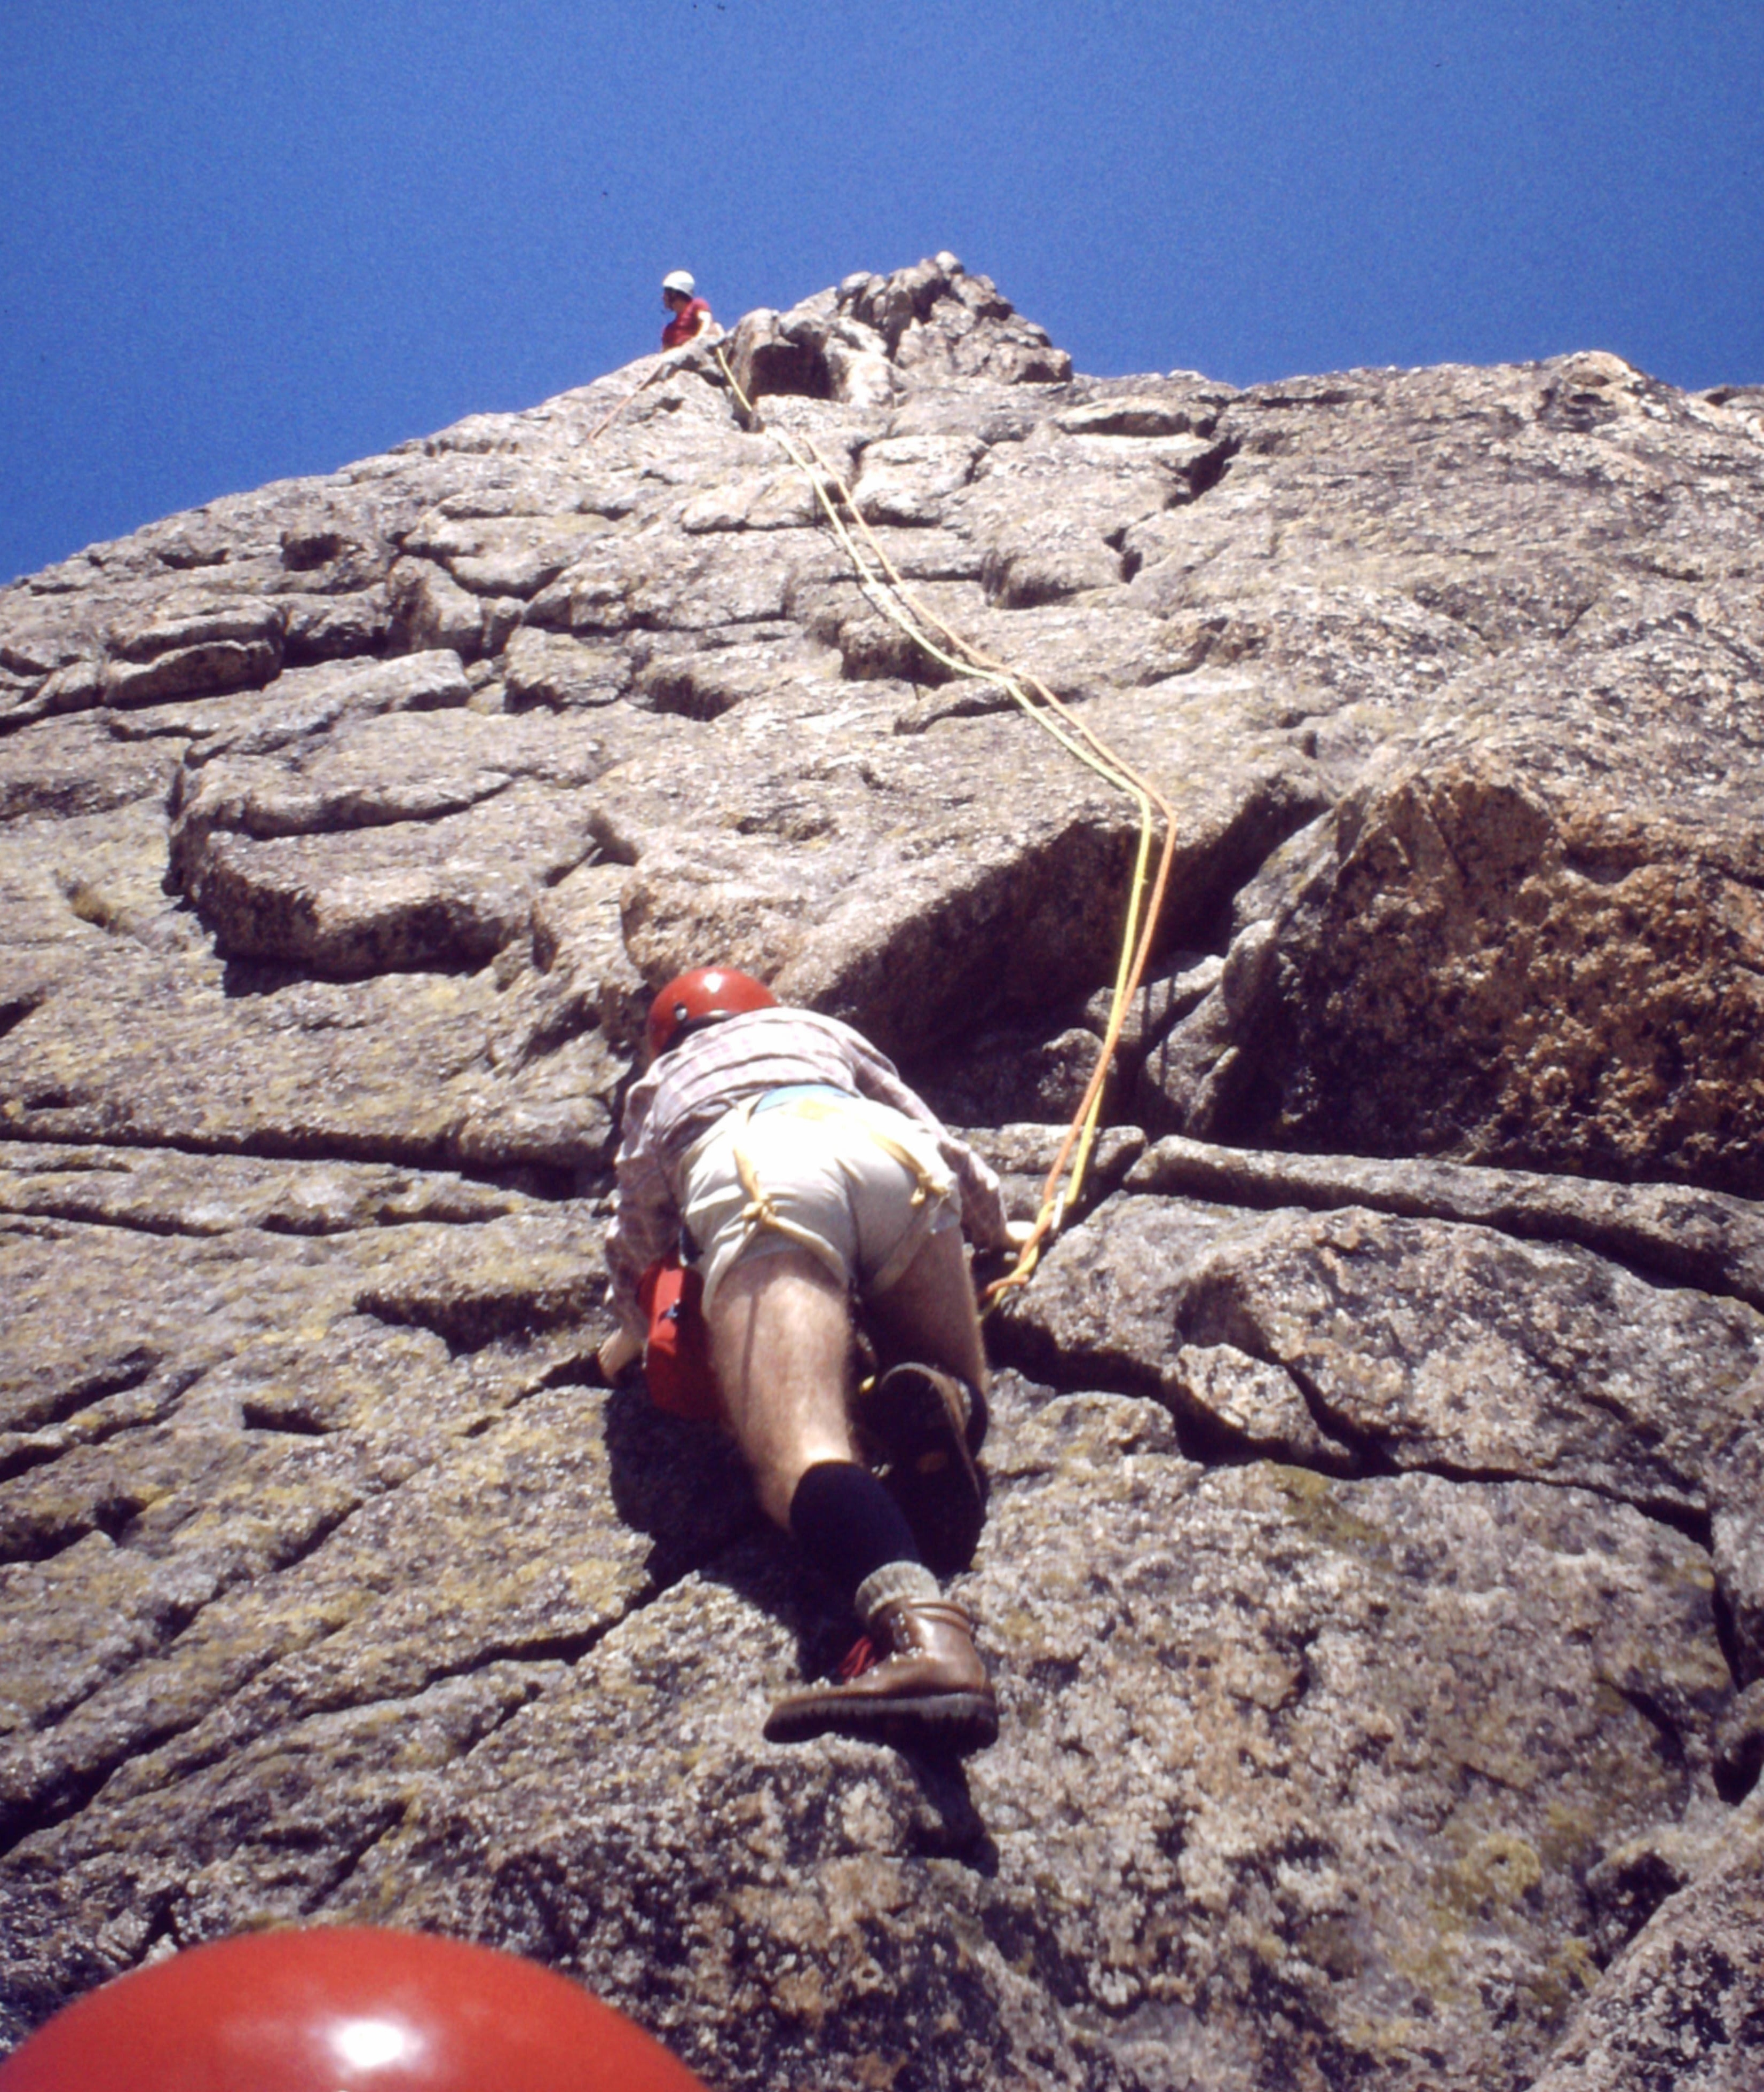
nature, adventure, rock climbing, climbing, sport climbing, rock, recreation, abseiling, formation, mountaineering, free climbing, bedrock, mountain, boulder, rope